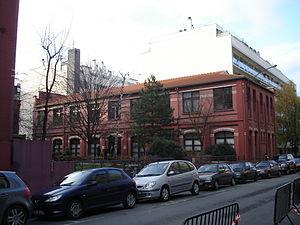
La rue Baudin, désignée anciennement sous le nom de rue Paul-Baudin, est une des voies de Levallois-Perret, commune française du département des Hauts-de-Seine en région Île-de-France, au nord-ouest de Paris.